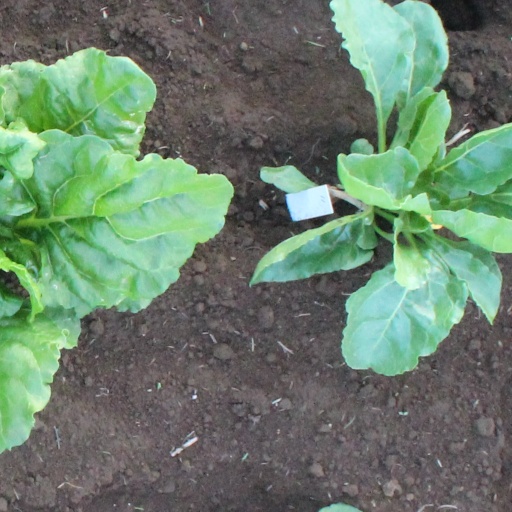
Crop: sugar beet